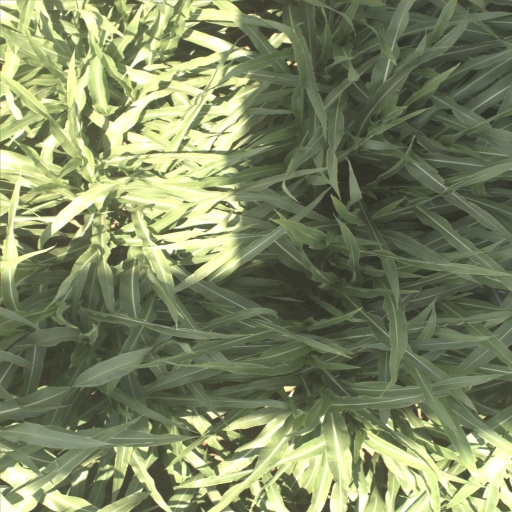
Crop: sorghum